West Virginia Route 2 and I-68 Authority

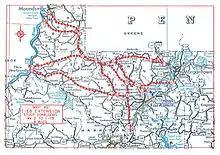
I-68 Extension Study

Delegates Varner, Hutchins, Ennis, Givens, Tucker, Pettit and Davis introduced House Bill 2539 on March 13, 1997, to establish the West Virginia Route 2 and I-68 Authority. The Bill was referred to the Committee on Roads and Transportation then the Committee on Government Organization.